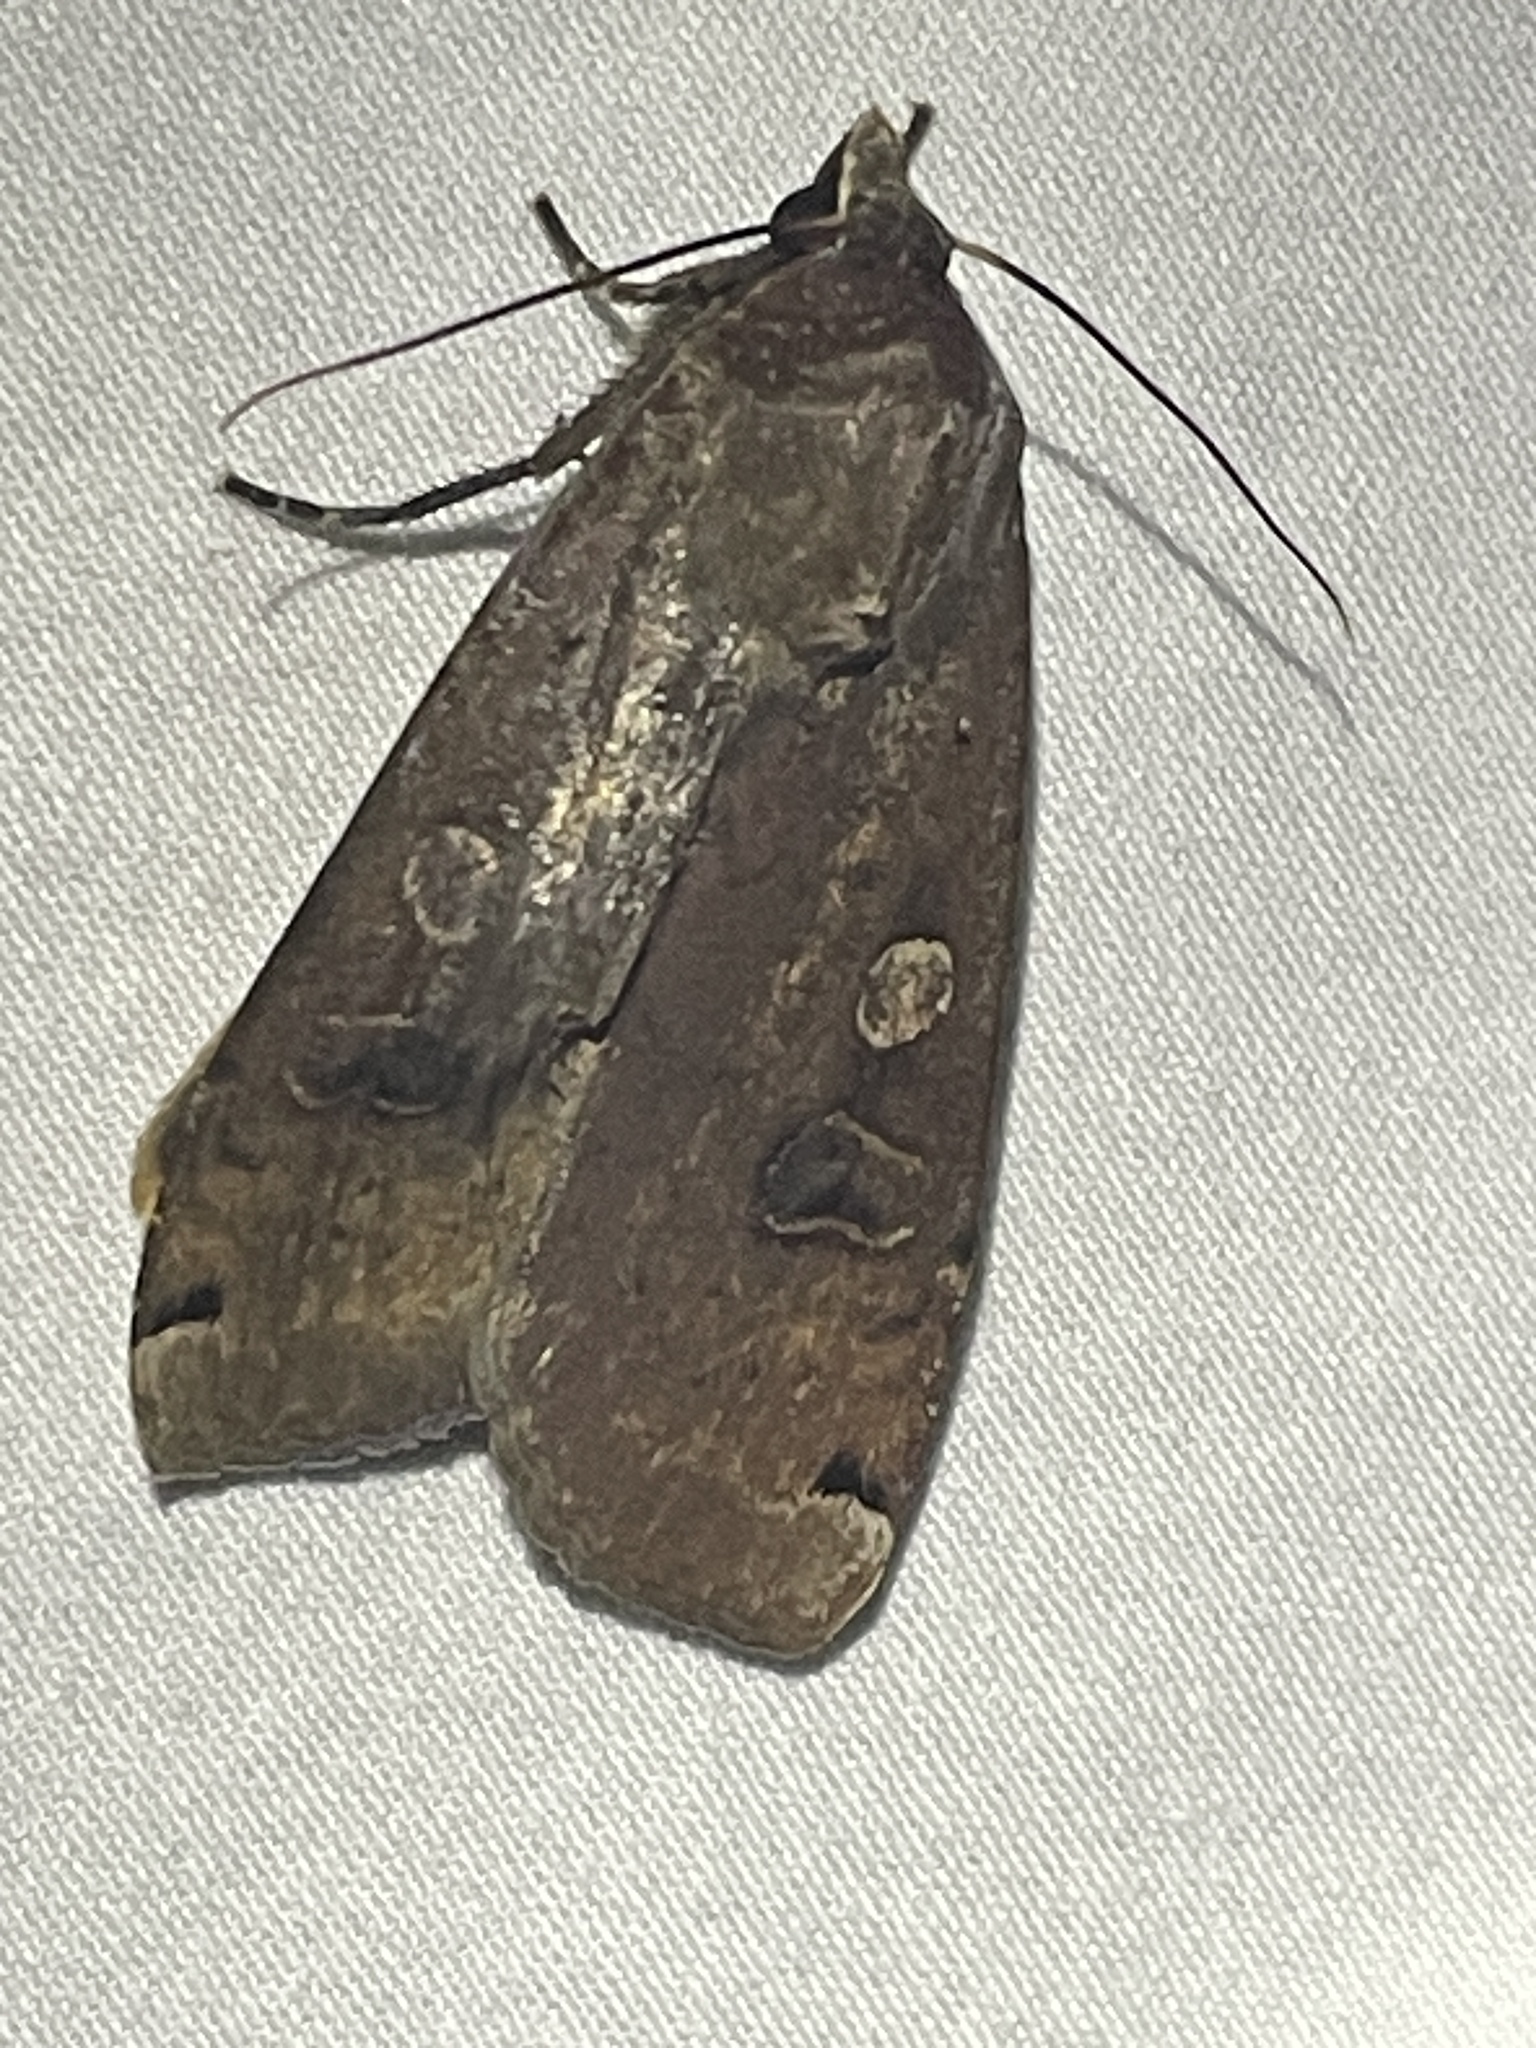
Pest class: cutworms